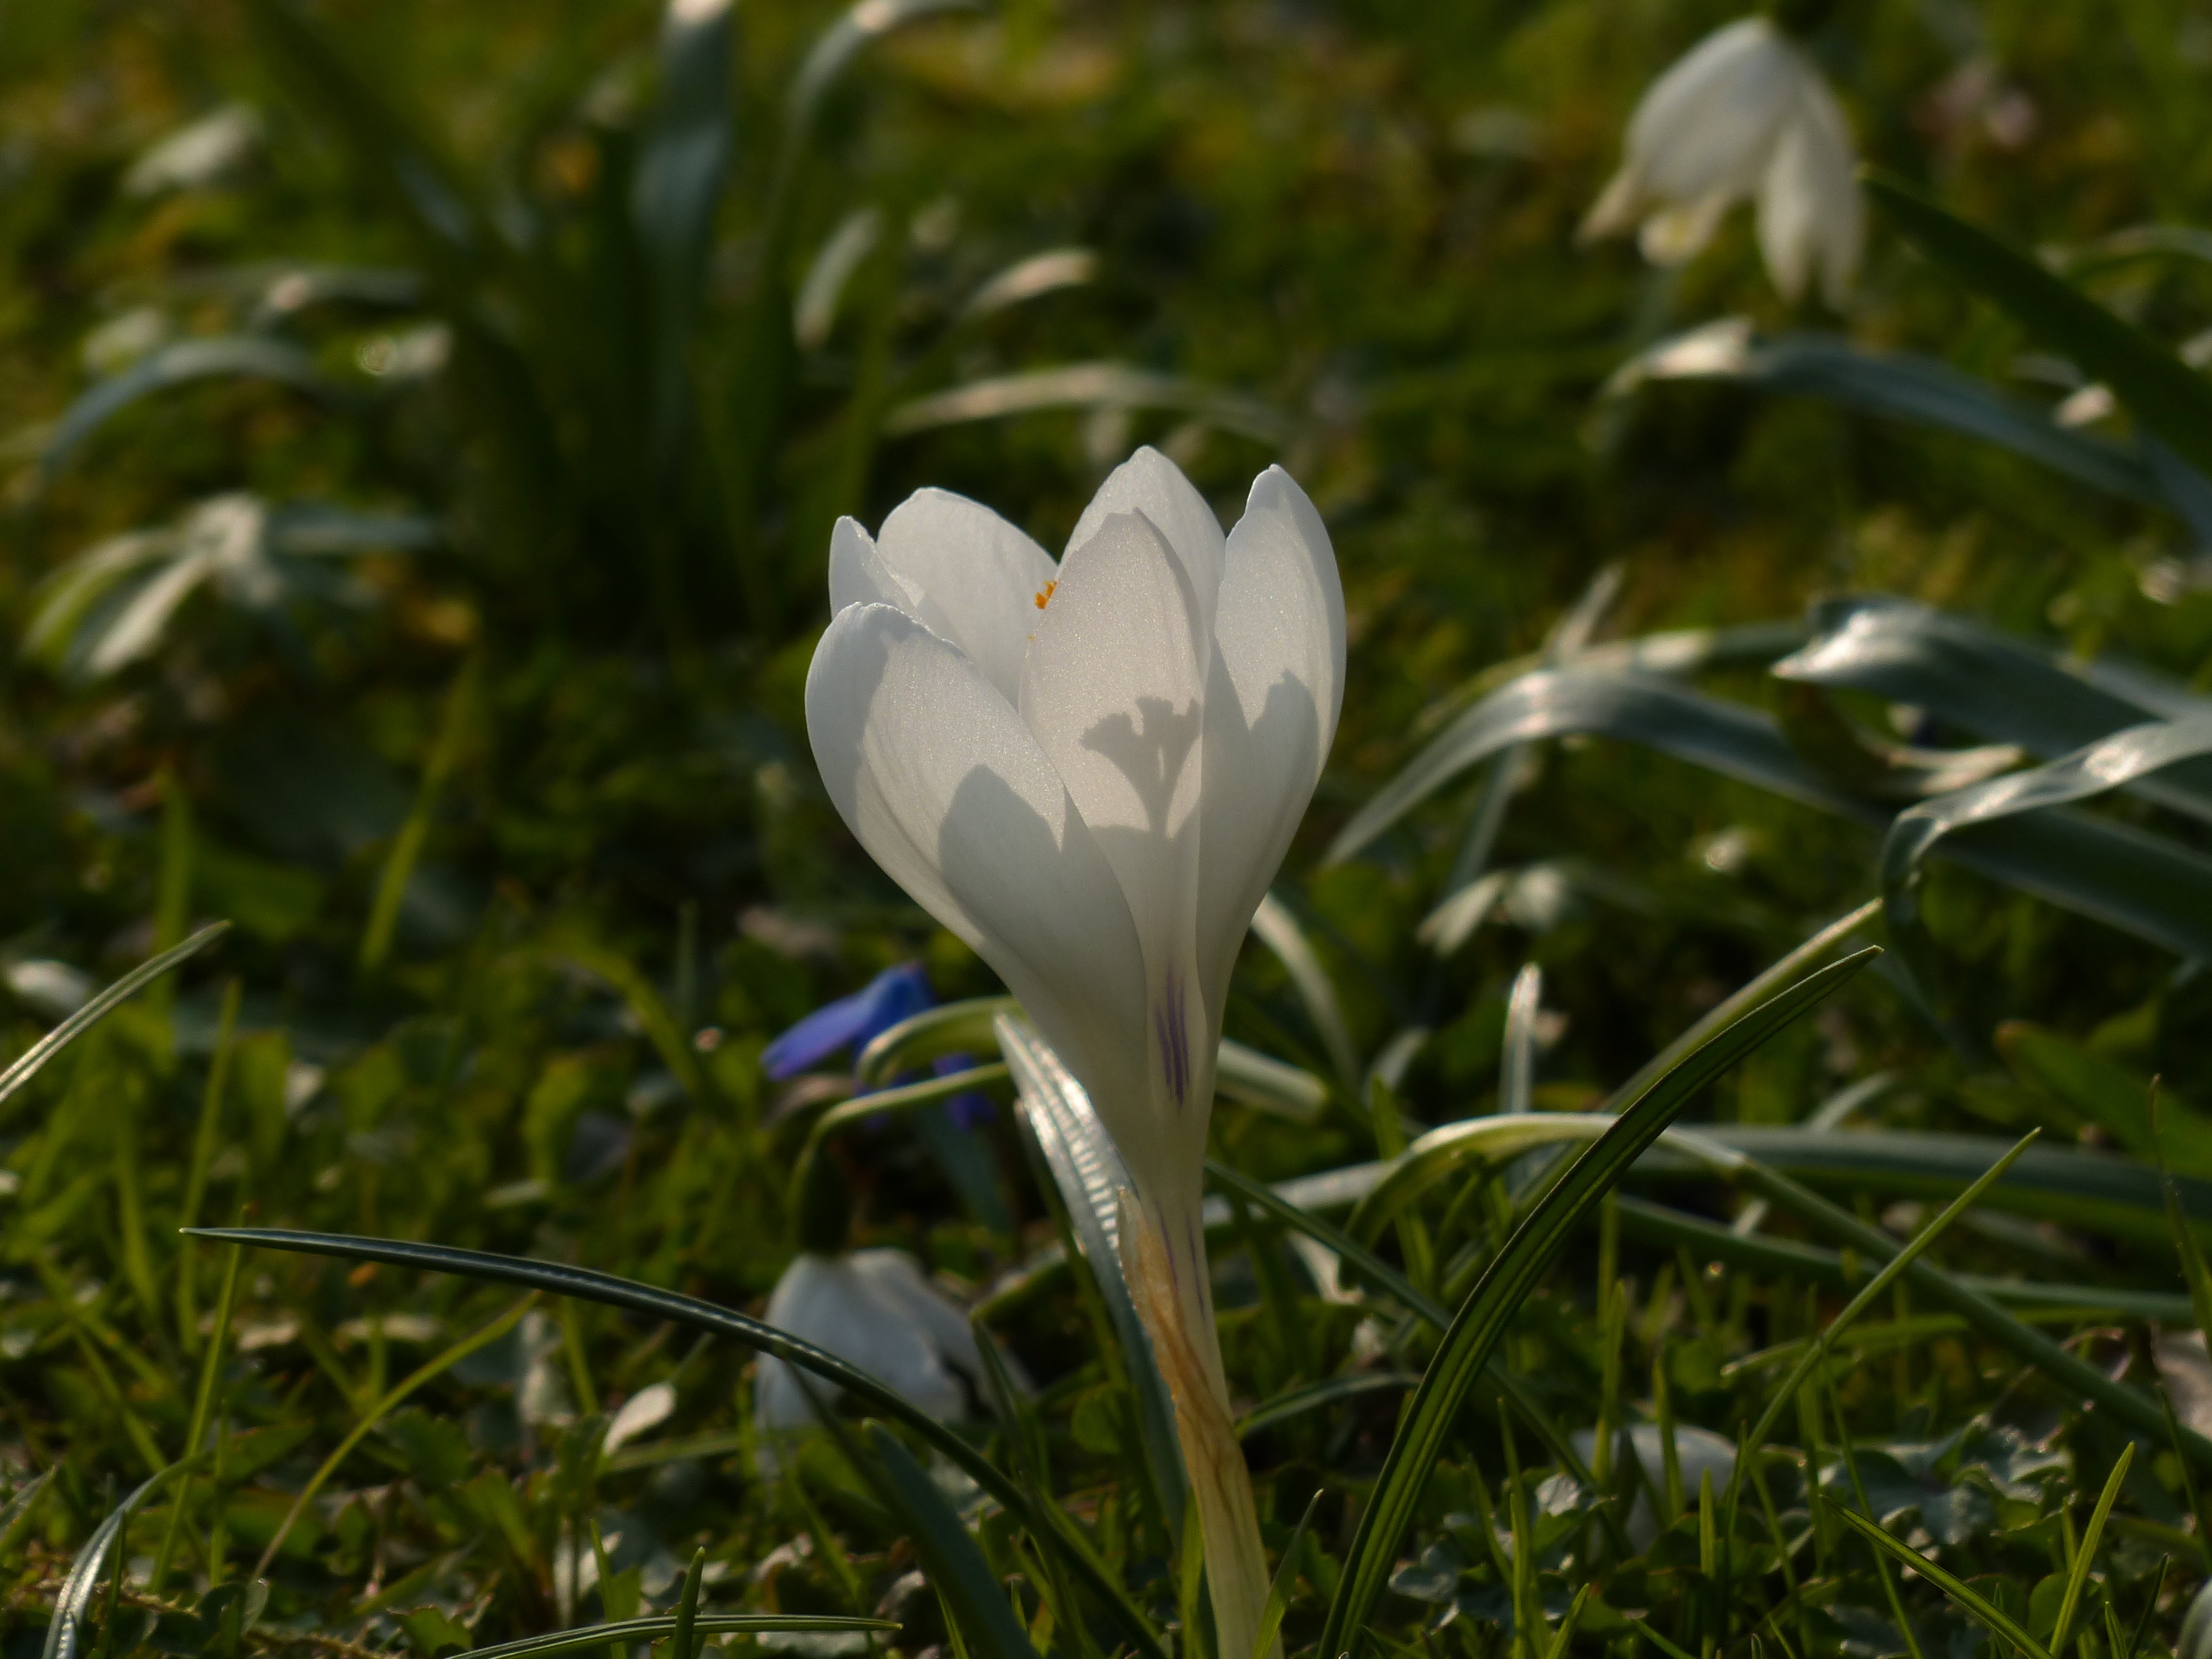
nature, grass, blossom, open, plant, white, lawn, meadow, flower, bloom, spring, botany, flora, wildflower, flowers, crocus, spring crocus, macro photography, harbinger of spring, schwertliliengewaechs, flowering plant, open flower, grass family, land plant, iris family